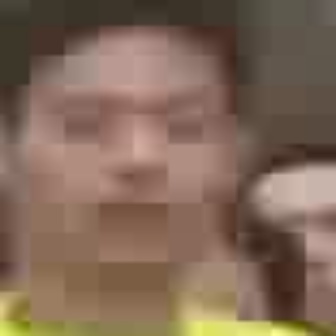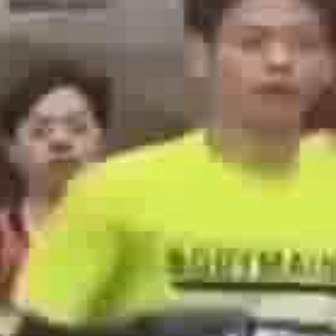
  Please identify the target specified by the bounding box [9,57,216,264] in the first image and locate it in the second image. Return the coordinates in [x_min,y_min,x_max,y_max] format.
Answer: [207,5,323,121]